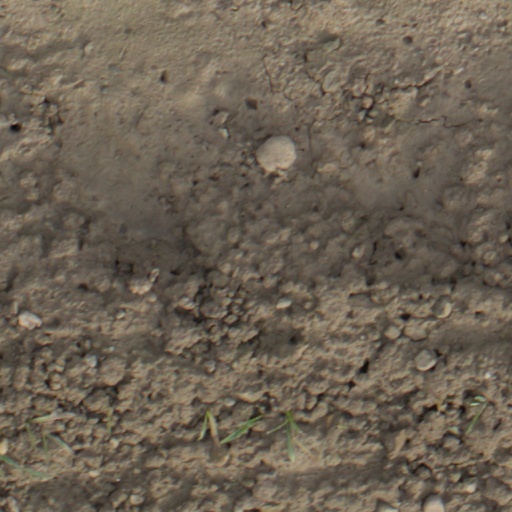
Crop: wheat